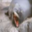
Label: seal